Nicholas Straussler

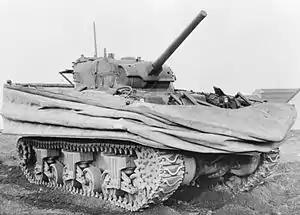
Sherman DD tank, with the flotation screen lowered

Straussler's work for Vickers-Armstrong, included designing accessories for tanks. The engineering solutions he produced tended to be innovative, though sometimes at the expense of practicability. He used his flotation device experience to develop collapsible floats for Vickers-Armstrong that could be used to construct a pontoon bridge or could be mounted on either side of a light tank to make it amphibious. Trials conducted by the British War Office showed that such a tank, propelled by an outboard motor, 'swam' reasonably well.